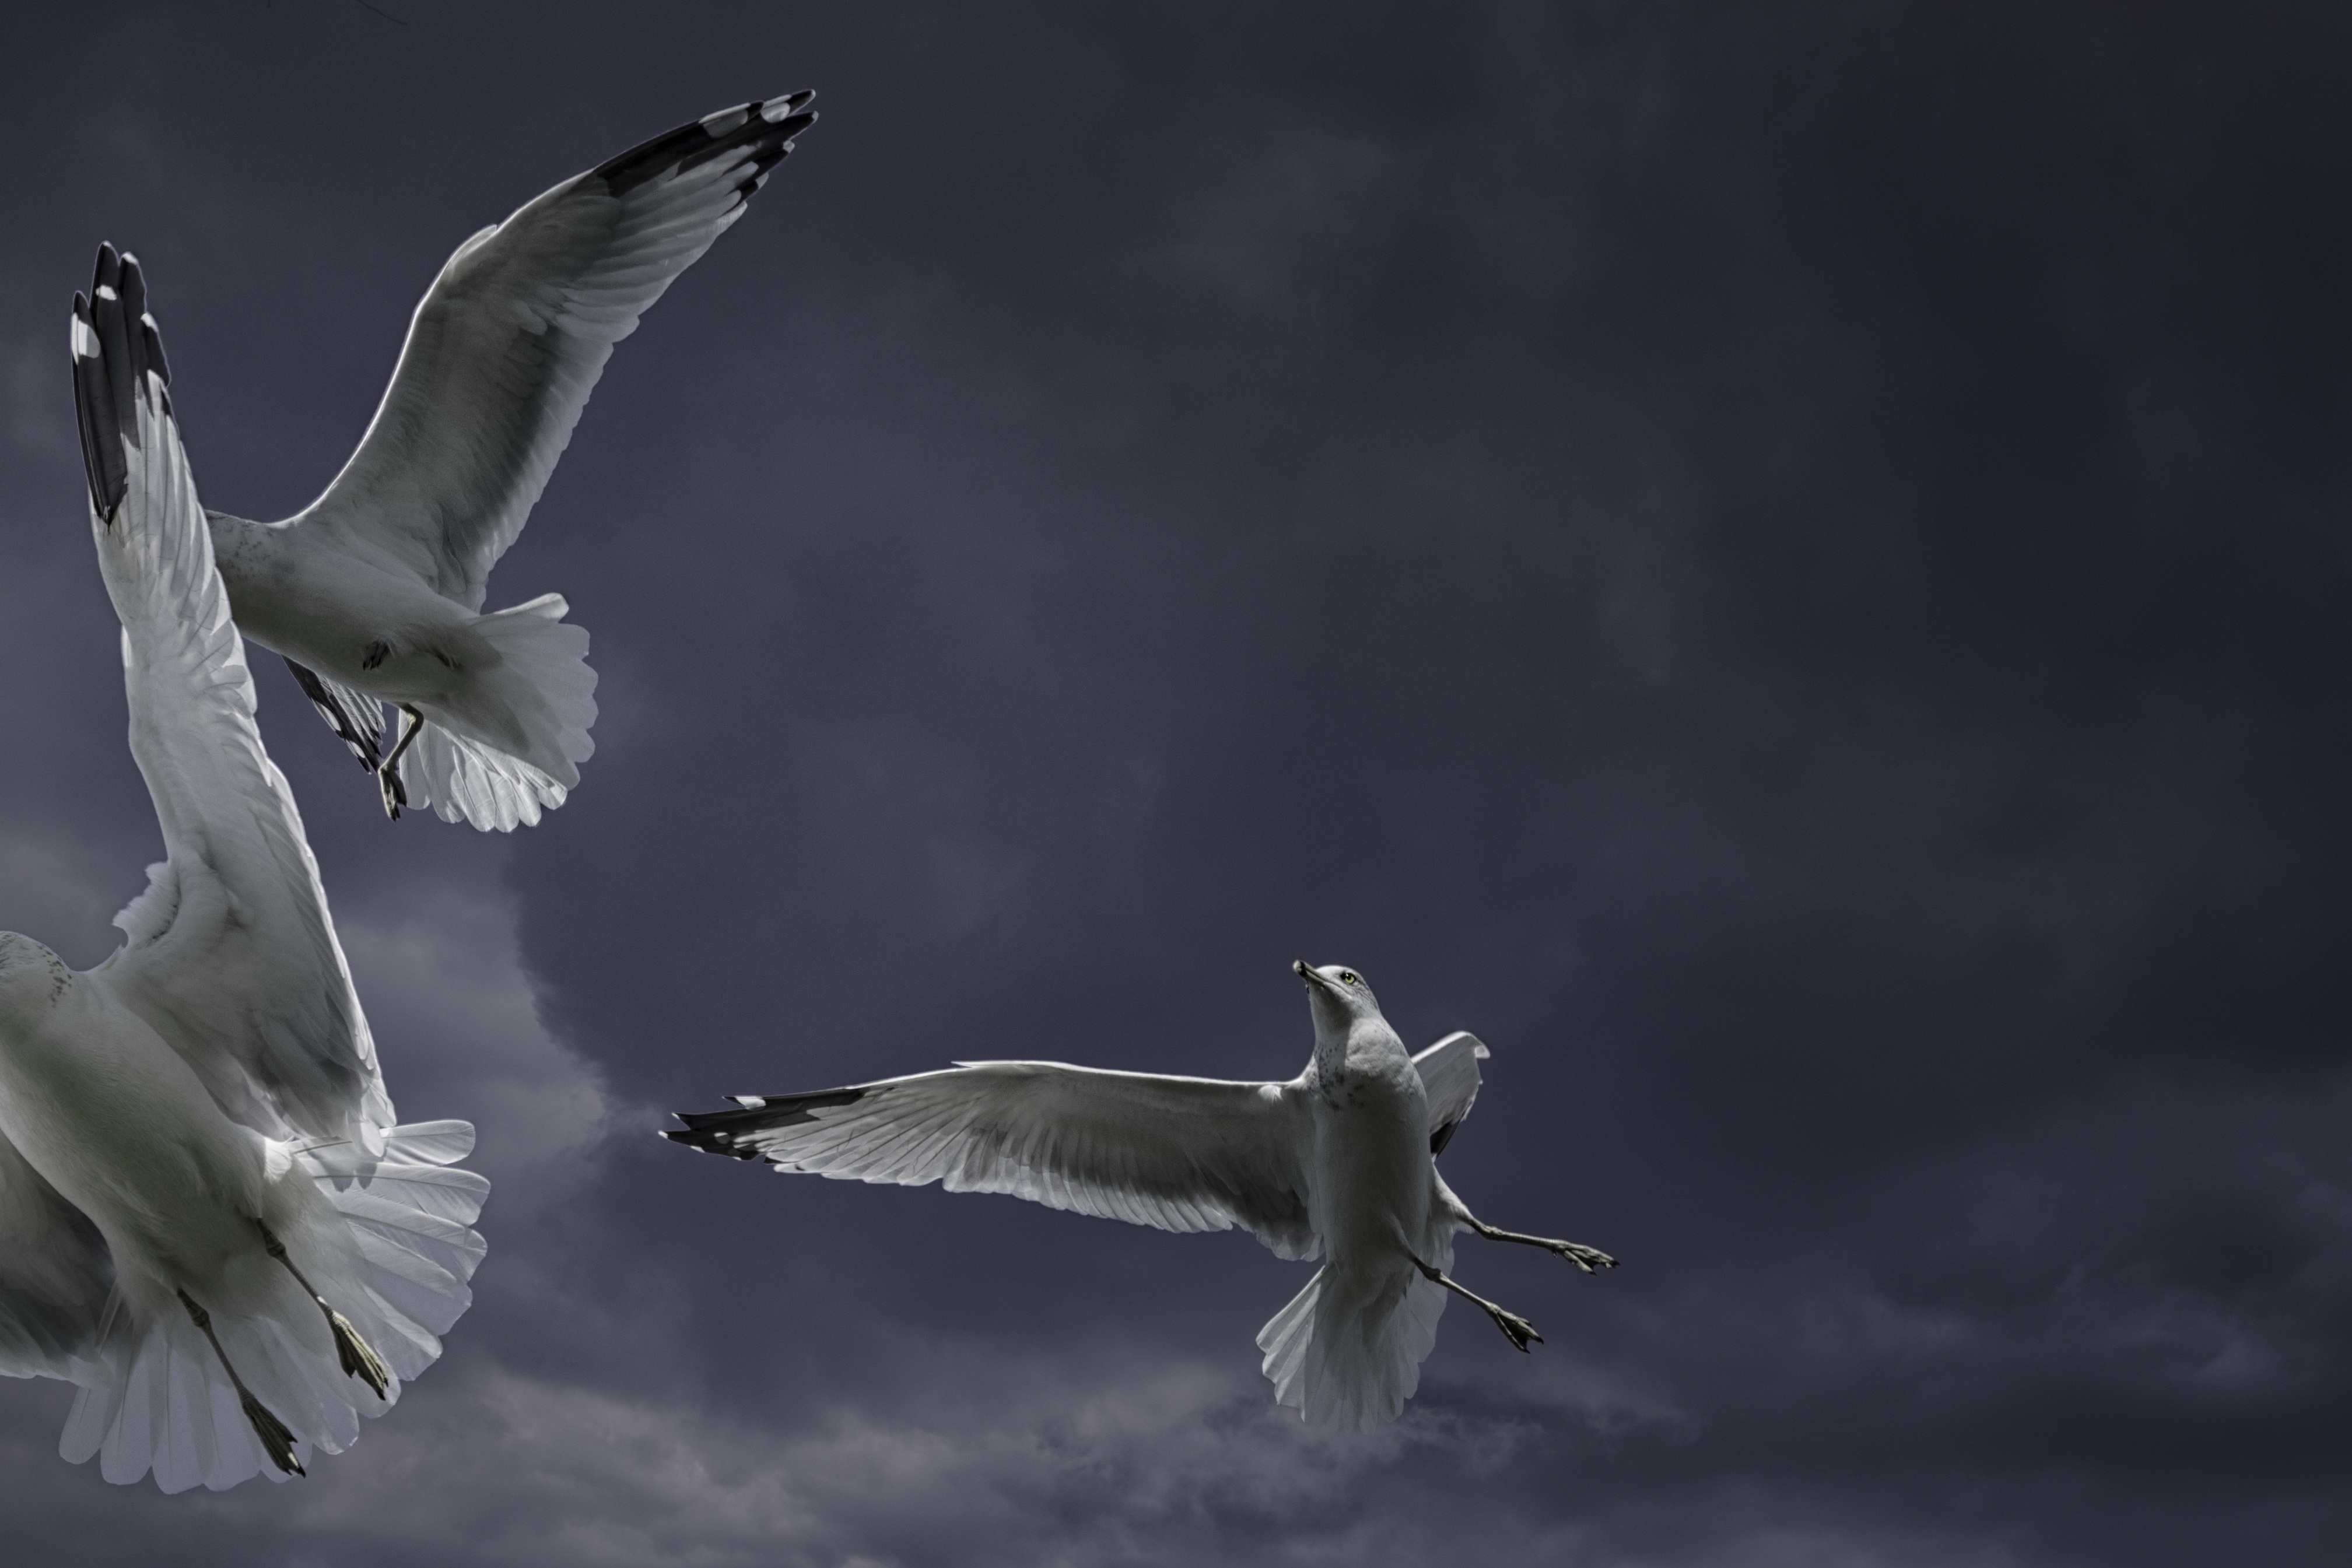
nature, bird, wing, sky, animal, seabird, flying, fly, seagull, wildlife, gull, flight, natural, blue, fauna, plumage, ornithology, laridae, marine, vertebrate, albatross, immature, gannet, charadriiformes, european herring gull, ring billed gull, larus delawarensis